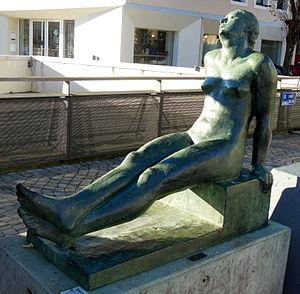
Offrande, statue de Robert Wlérick, exposée pont Gisèle-Halimi, à Mont-de-Marsan
Cet article recense les œuvres d'art dans l'espace public des Landes, en France.
Robert Wlérick, né le 13 avril 1882 à Mont-de-Marsan, mort le 7 mars 1944 à Paris, est un sculpteur français.